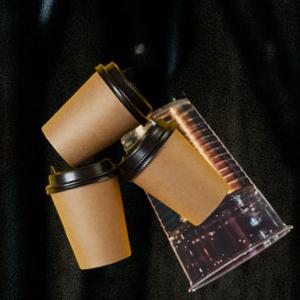
Label: cups